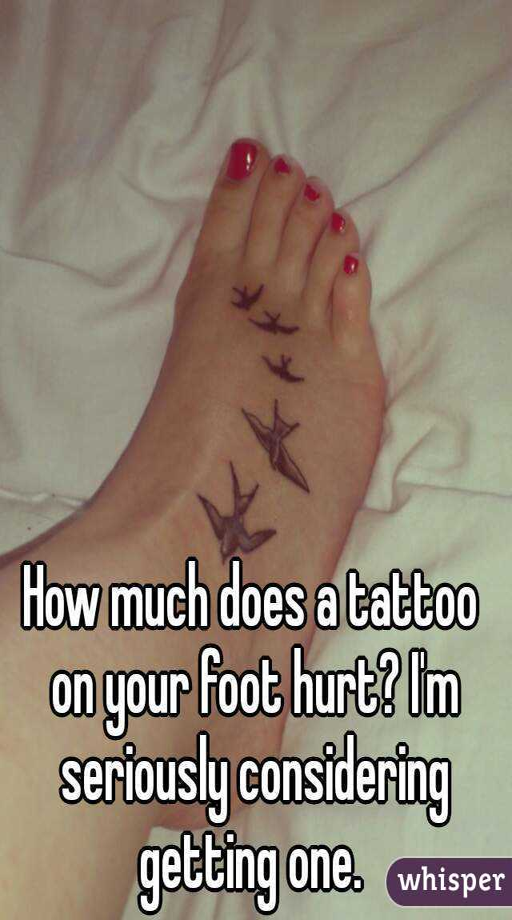
how much does a tattoo on your foot hurt ? i 'm seriously considering getting one .